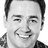
Emotion: happy